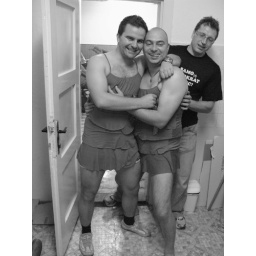
man in girl dress